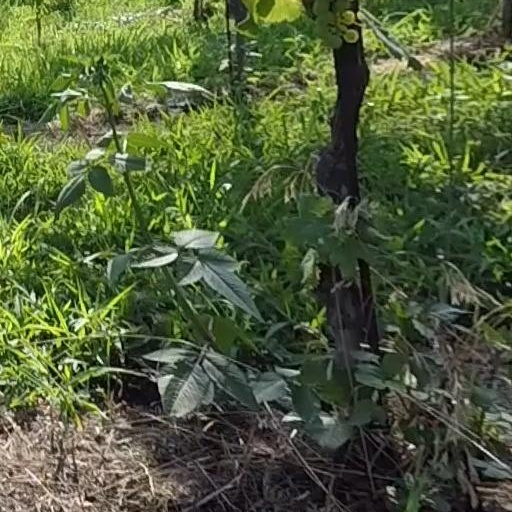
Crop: grape